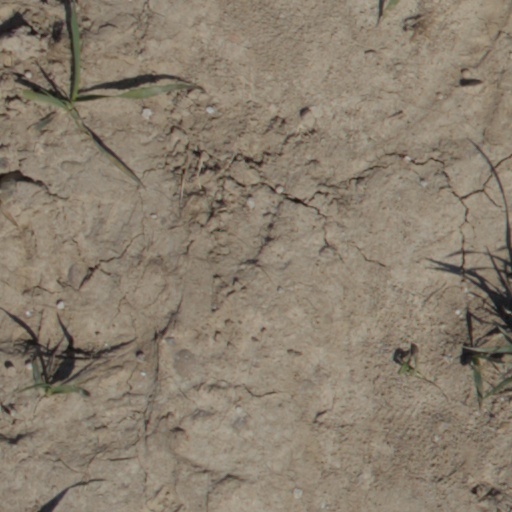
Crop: wheat